Dick Leitsch

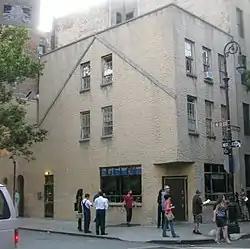
Exterior view of Julius' Bar, location of the Sip-In.

The three first targeted the Ukrainian-American Village Restaurant at St. Mark's Place and Third Avenue in the East Village, Manhattan which had a sign, "If you are gay, please go away." In Leitsch's words, "being gay, we got there late" when the three showed up after a "New York Times" reporter had asked a manager about the protest and the manager had closed the restaurant for the day. They then targeted a Howard Johnson's and a bar called Waikiki where they were served in spite of the note, with a bartender saying later, "How do I know they're homosexual? They ain't doing nothing homosexual."